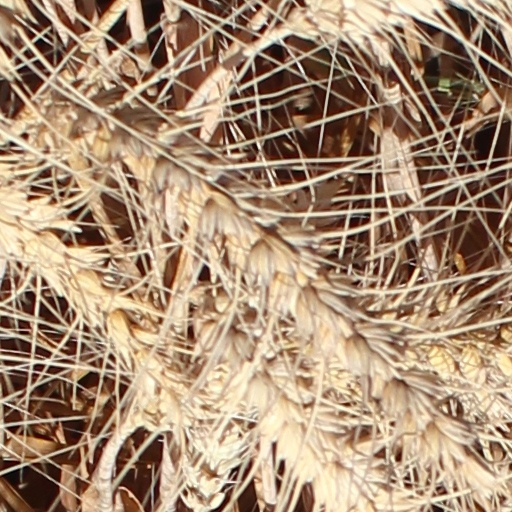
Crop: wheat